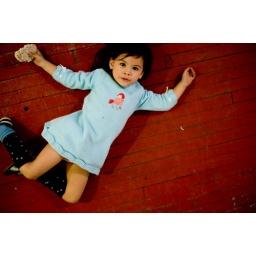
244What kind of a mother lets her kid roll around on the ground eating a rice cake